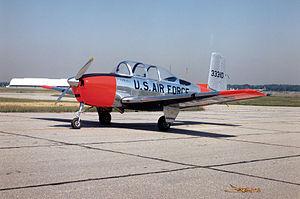
Le T-34 Mentor est un avion d'entraînement militaire américain, dérivé du Beechcraft Bonanza. Cet appareil a remplacé au début des années 1950 dans les écoles de l’USAF et de l’US Navy les nombreux biplaces d'entraînement de base datant de la Seconde Guerre mondiale. Des versions turbopropulsées, disposant de capacités tactiques, étaient toujours en service dans un certain nombre de pays en 2013 et au Japon Fuji Heavy Industries a relancé en 2000 la production d’un modèle modernisé. Les T-34C argentins ont participé aux opérations aériennes durant la guerre des Malouines.